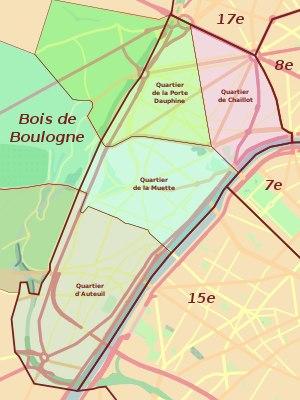
Le 16ᵉ arrondissement de Paris, l’un des vingt arrondissements de Paris, est situé sur la rive droite de la Seine, à l’ouest de la ville. Il est bordé à l’est par la Seine et à l’ouest par le périphérique parisien, exception faite du bois de Boulogne qui se situe de l’autre côté de cette voie.